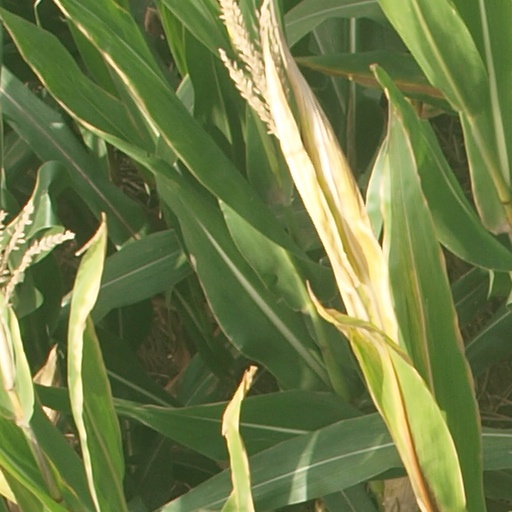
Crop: maize; corn